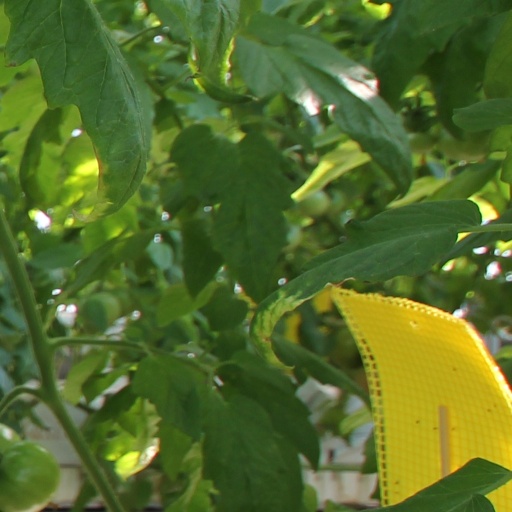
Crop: tomato